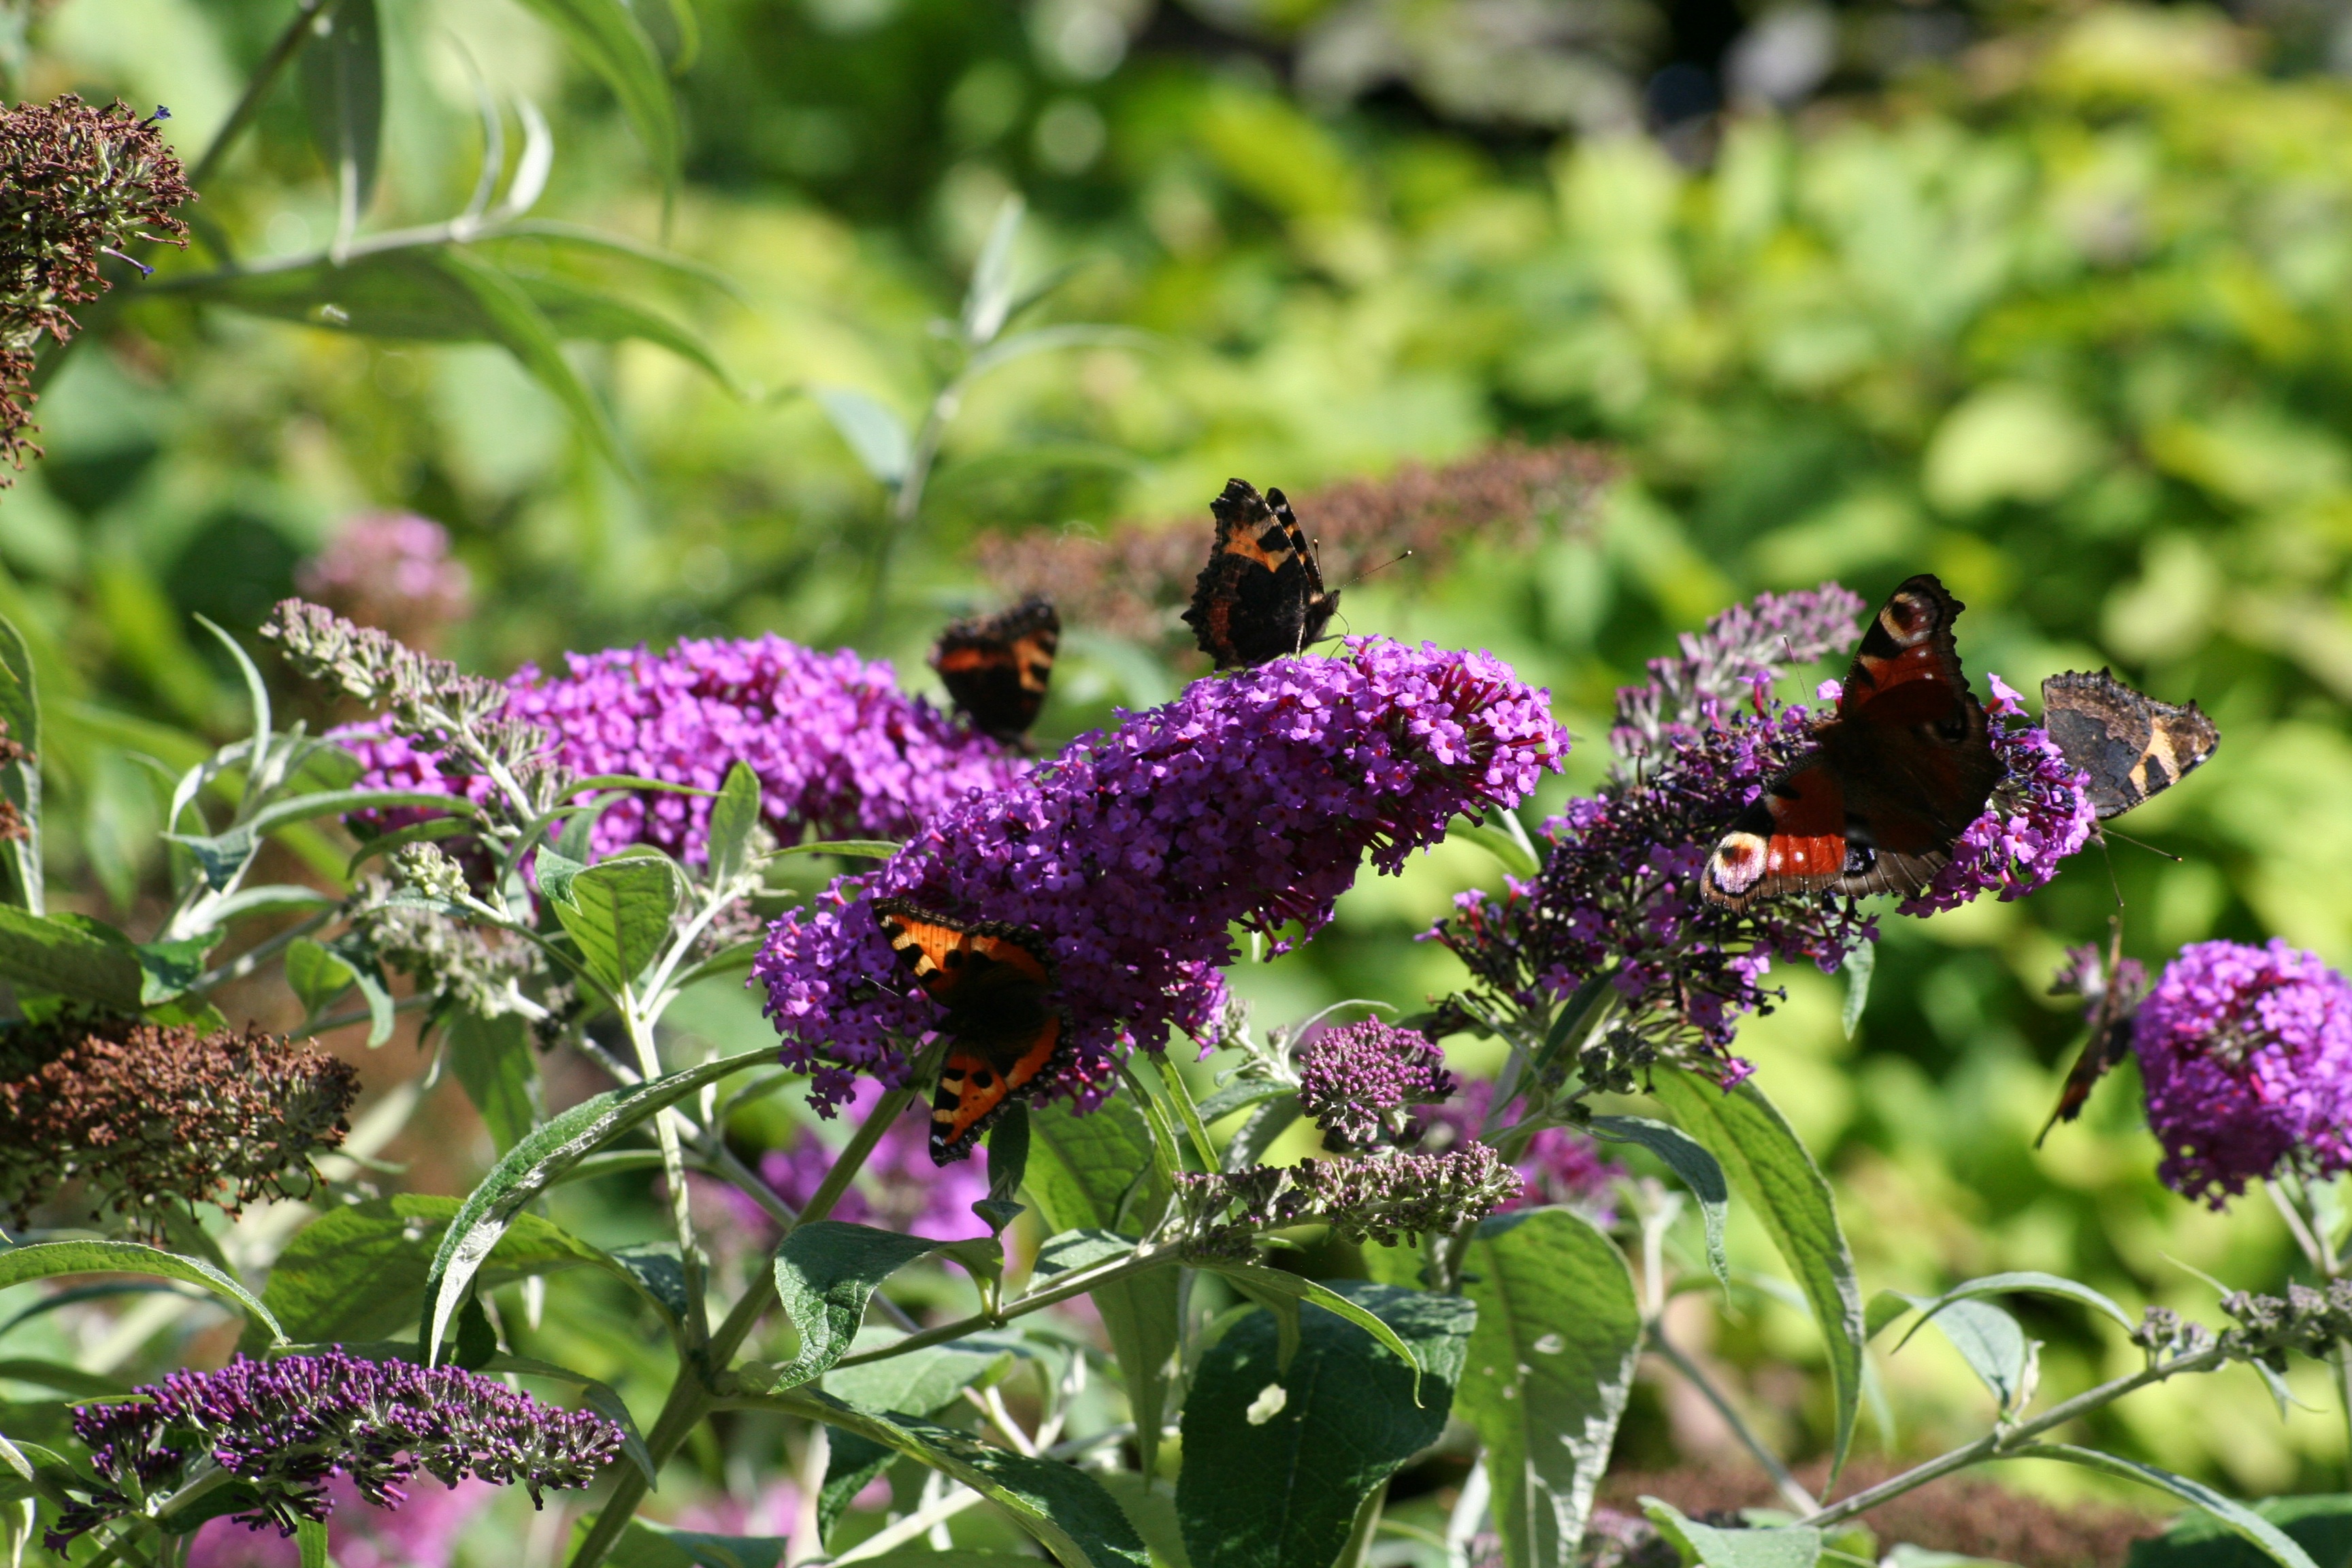
nature, plant, meadow, flower, herb, insect, botany, butterfly, garden, flora, fauna, invertebrate, wildflower, shrub, bee, nectar, macro photography, flowering plant, honey bee, butterfly bush, pollinator, land plant, membrane winged insect, moths and butterflies